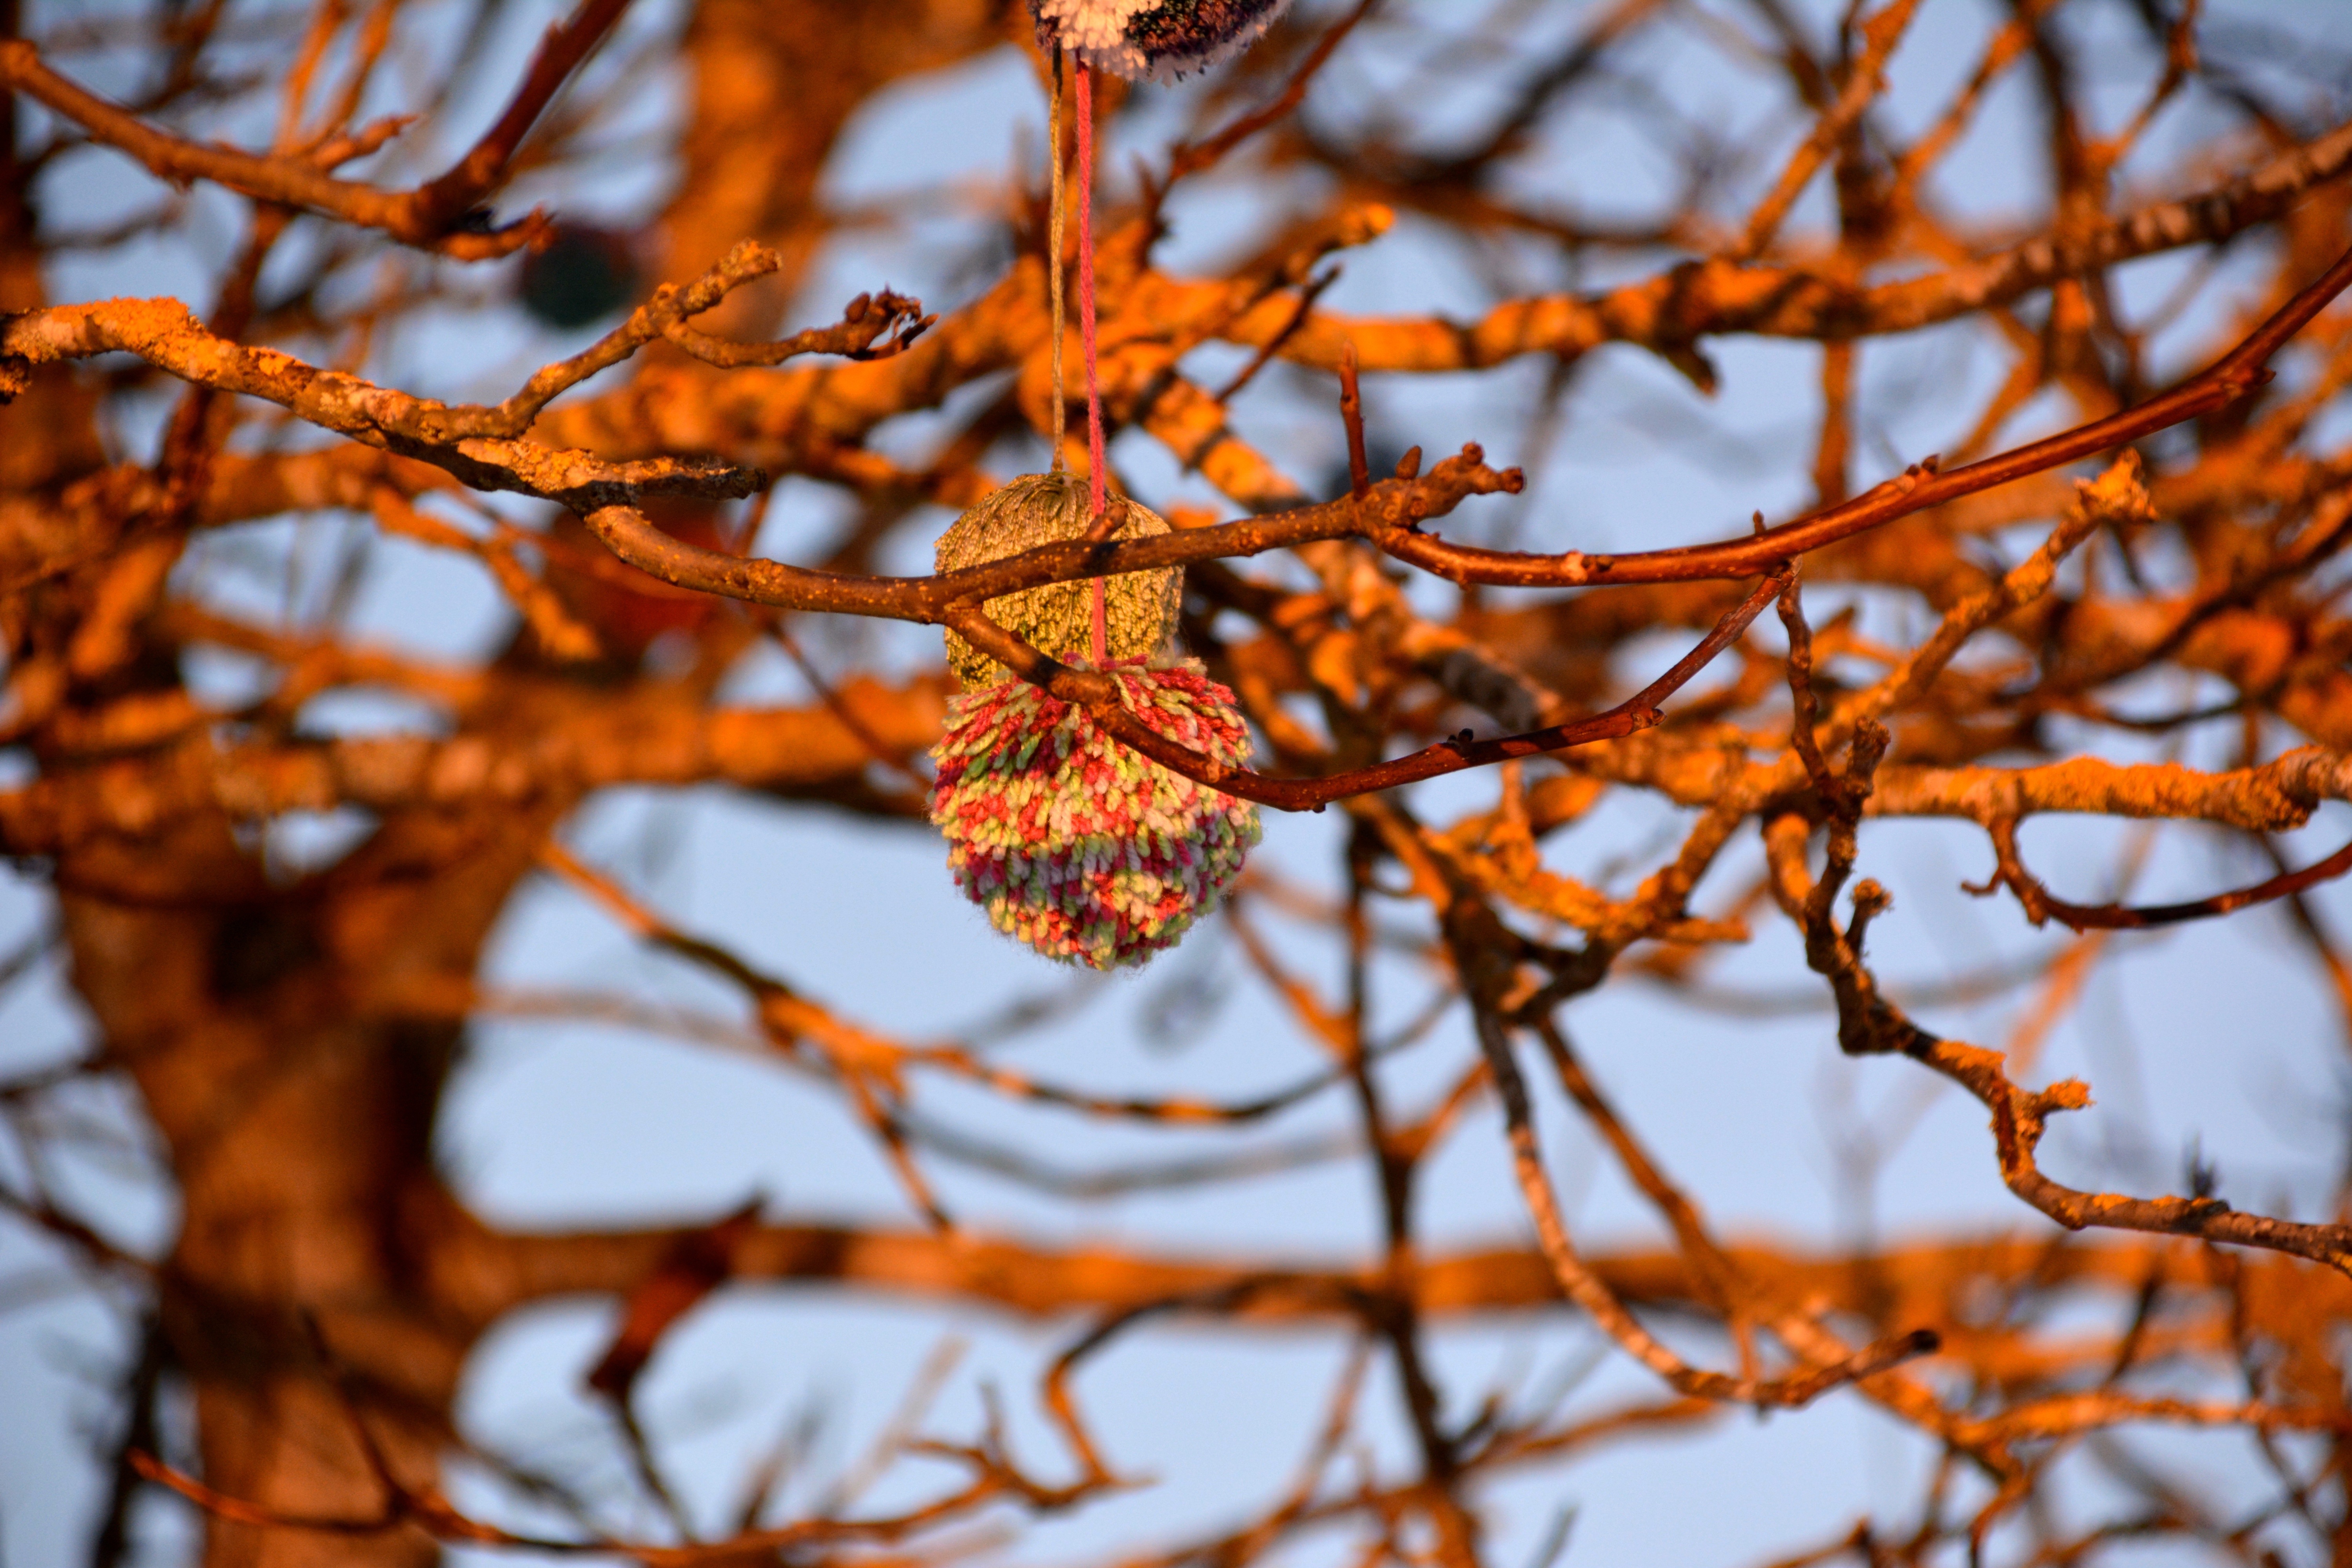
tree, nature, branch, blossom, snow, winter, plant, sunlight, leaf, flower, frost, spring, autumn, flora, season, twig, deco, woody plant, thorns spines and prickles